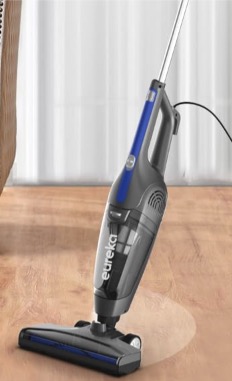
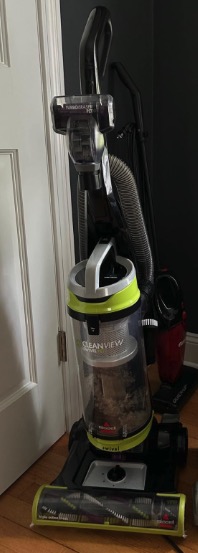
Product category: items_vacuum
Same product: no